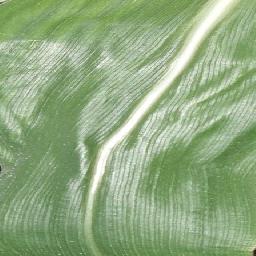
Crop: corn
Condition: (maize)_healthy